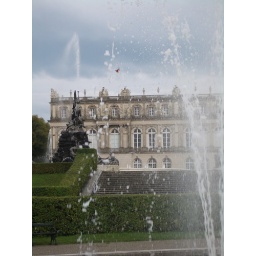
water fountain in front of castle Herrenchiemsee